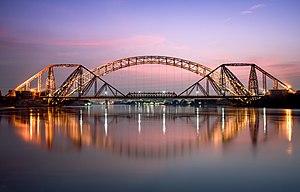
Le district de Sukkur est une subdivision administrative du nord de la province du Sind au Pakistan. Constitué autour de sa capitale Sukkur, le district est entouré par les districts de Shikarpur, de Kashmore et de Ghotki au nord, l'Inde à l'est et enfin le district de Khairpur au sud et à l'ouest.
Sukkur, anciennement